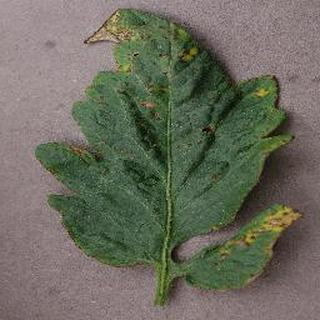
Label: tomato_bacterial_spot